Hudson River Chains

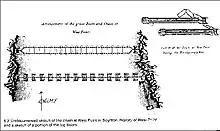
Sketch of the Great Chain and log boom

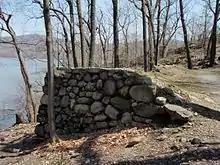
The remnants of the earthworks of Chain Battery on Flirtation Walk

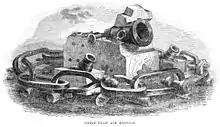
The Great Chain and mortars

In the spring of 1778, a heavy chain supported by huge log rafts was stretched across the Hudson from West Point to Constitution Island to impede the movement of British ships north of West Point. A second log boom (resembling a ladder in construction) spanned the river about downstream to absorb the impact of any ship attempting to breach the barrier.